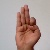
The image shows a hand gesture representing the letter 'F' in Indian Sign Language.